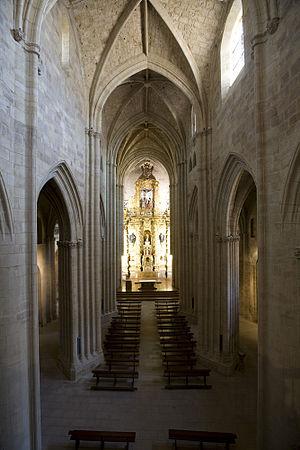
Le Monastère Santa Maria la Real de Nájera est situé sur la commune de Nájera, dans la communauté autonome de la Rioja en Espagne.